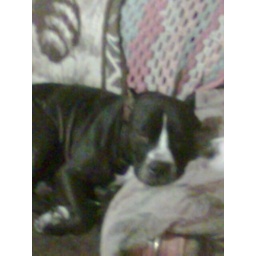
this is my sons babe boy his a wonderful dog to be around very loving bo was momo nephew.&amp;quot;pitbull&amp;quot;